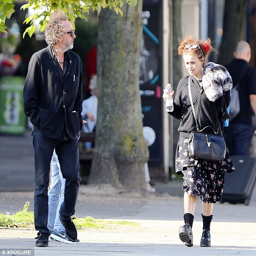
cute couple : the iconic director 's hair was dishevelled and he sported his usual shock of facial hair as he walked through the street with his family